Pieter Ramp

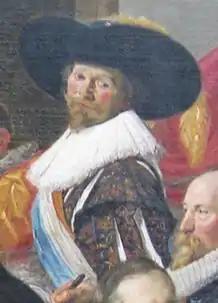
Pieter Ramp, detail of schutterstuk by Frans Hals in 1627

Pieter Ramp (1592 – 1660), was a Dutch Golden Age member of the Haarlem schutterij.